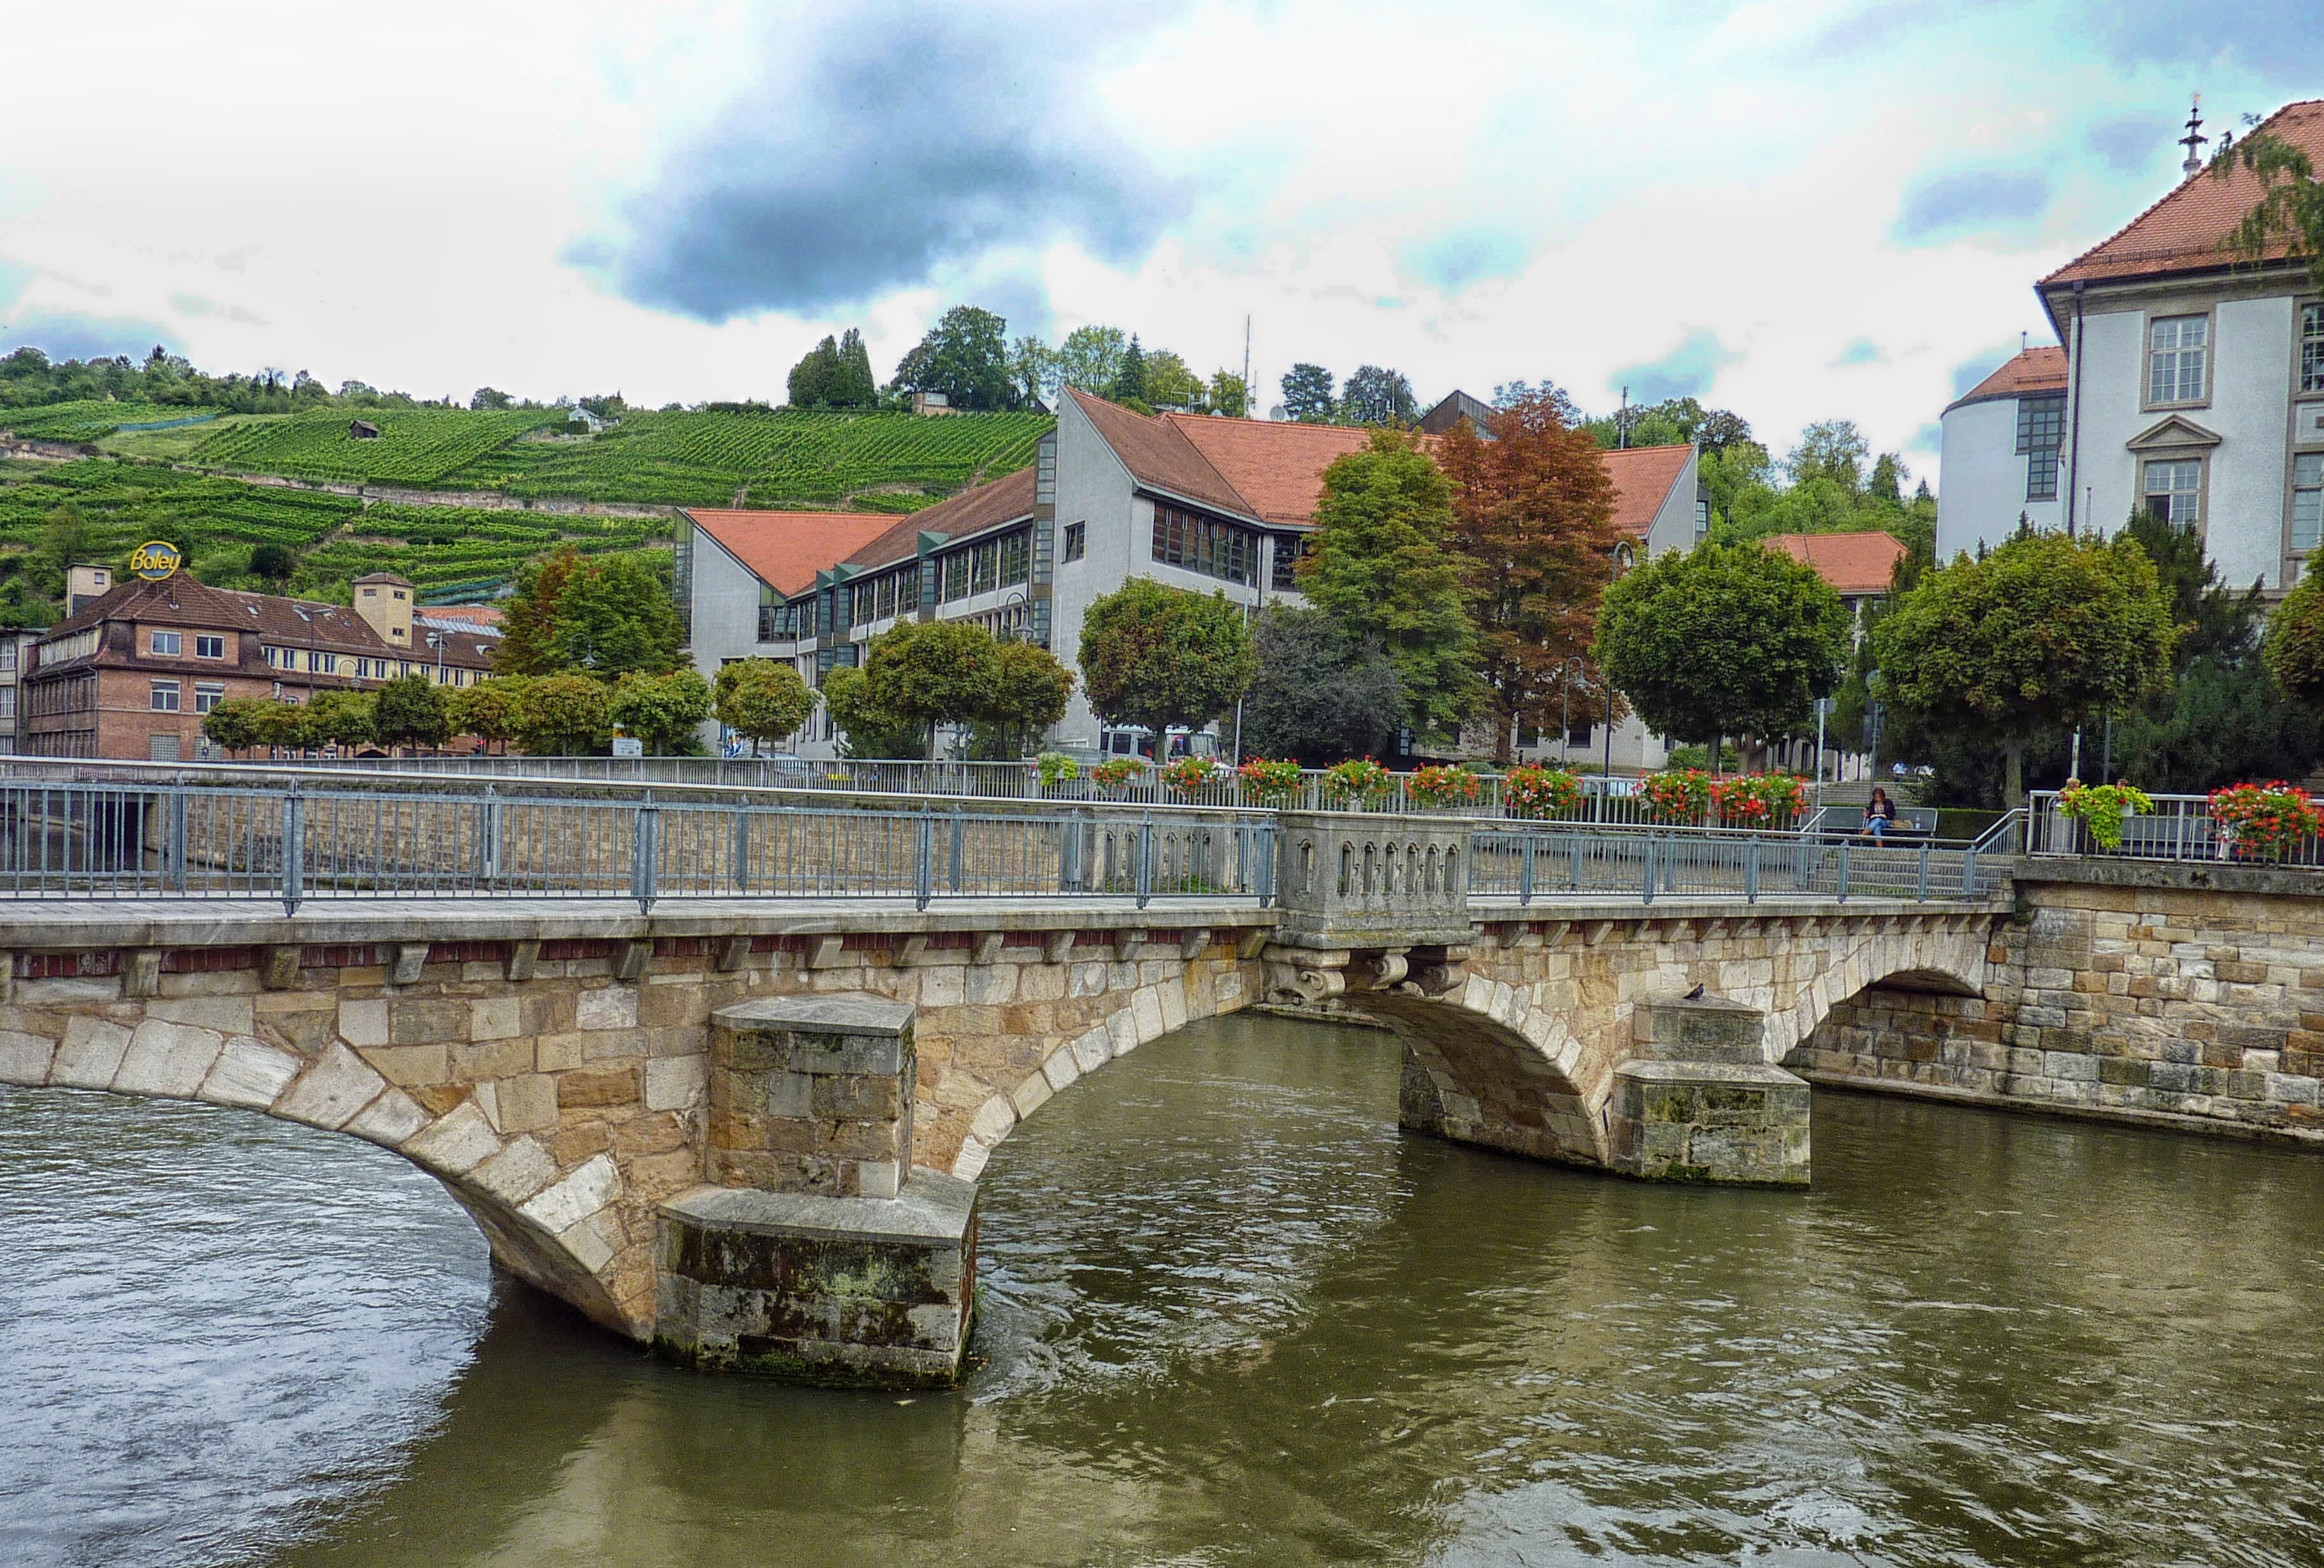
water, architecture, bridge, town, city, river, canal, stone, reservoir, waterway, hdr, buildings, germany, estate, cities, moat, landform, arch bridge, esslingen, geographical feature, nonbuilding structure